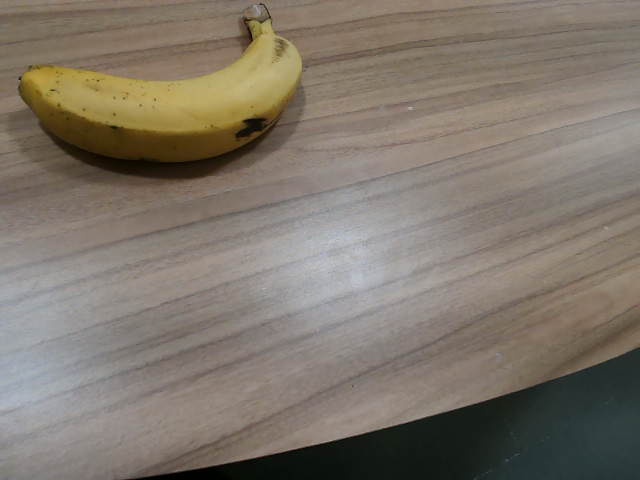
Label: Ripe_Banana